Shirt of Saint Louis

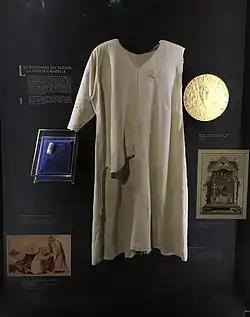
The shirt and other treasures of Saint Louis, Notre-Dame de Paris.

It is a shirt that belonged to the King of France and Catholic Saint Louis IX and a sign of his piety.